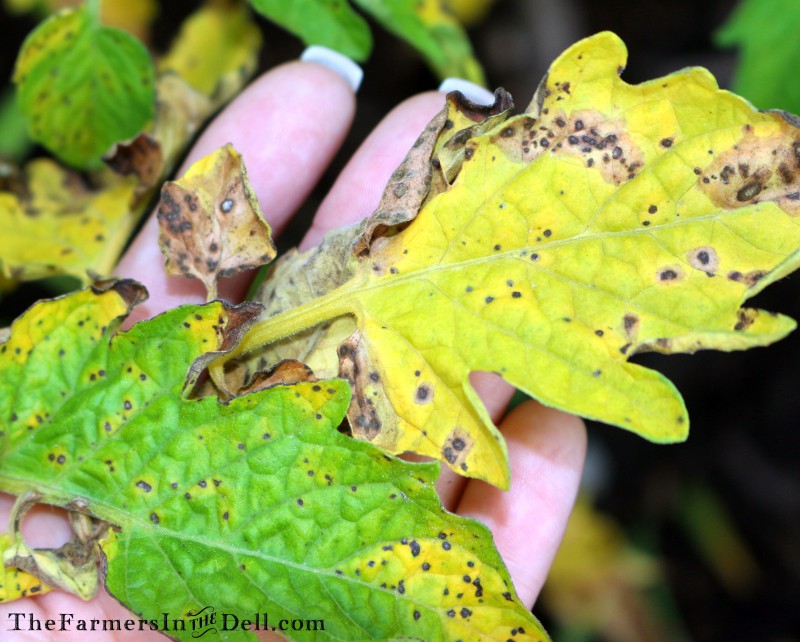
Labels: Tomato Septoria leaf spot, Tomato Septoria leaf spot